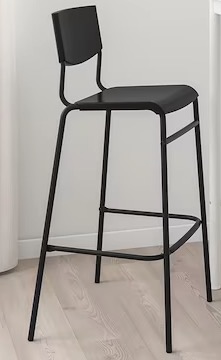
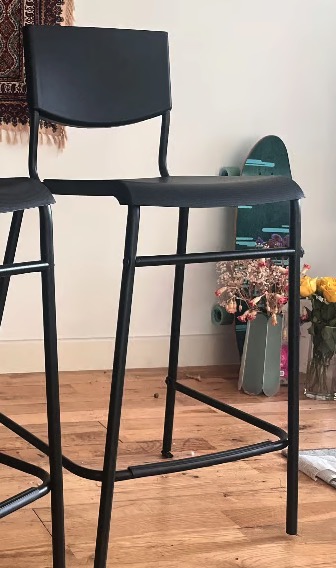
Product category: stool
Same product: yes